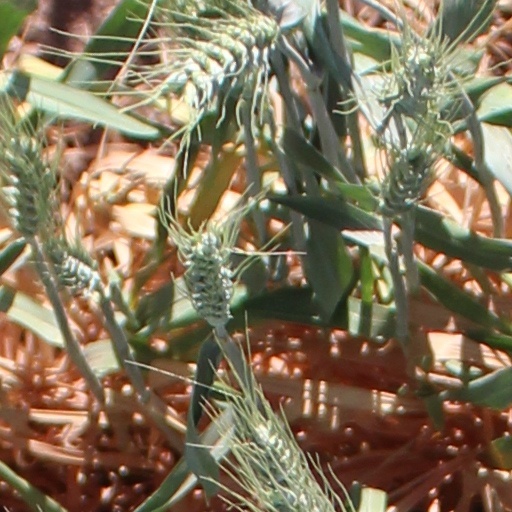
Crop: wheat